Ponte della Paglia

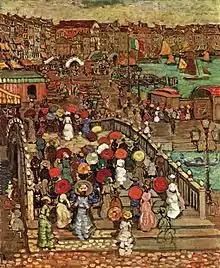
Ponte della Paglia by Maurice Prendergast

Ponte della Paglia is a bridge in Venice, Italy. The current structure dates from 1847, and the original structure was built in 1360. The original structure was the oldest stone bridge in Venice. The name of the bridge is understood to come from boats mooring nearby to offload straw (paglia). The bridge is a common place from which to view the Bridge of Sighs.